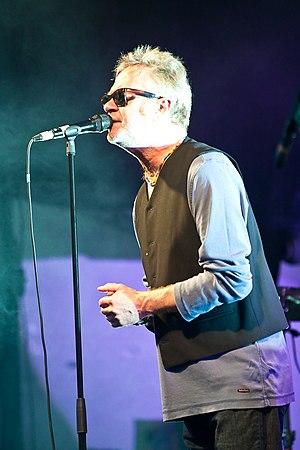
Le Canon de la culture danoise consiste en 108 œuvres d'exception censées représenter le cœur de la culture danoise, et réparties en huit catégories : architecture, arts plastiques, design, cinématographie, littérature, musique, spectacle vivant, et culture enfantine. Sur l'initiative du Ministre de la Culture Brian Mikkelsen en 2004, il fut mis au point par une série de comités sous les auspices du ministère de la Culture entre 2006 et 2007 comme "une collection et présentation des plus grands et plus importantes pièces de l'héritage culturel du Danemark". Chaque catégorie contient douze œuvres.